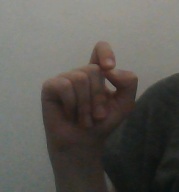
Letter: fa